Watermill

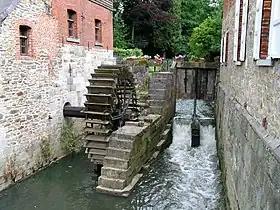
Watermill of Braine-le-Château, Belgium (12th century)

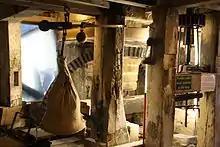
Interior of the Lyme Regis watermill, UK (14th century)

A watermill or water mill is a mill that uses hydropower. It is a structure that uses a water wheel or water turbine to drive a mechanical process such as milling (grinding), rolling, or hammering. Such processes are needed in the production of many material goods, including flour, lumber, paper, textiles, and many metal products. These watermills may comprise gristmills, sawmills, paper mills, textile mills, hammermills, trip hammering mills, rolling mills, and wire drawing mills.